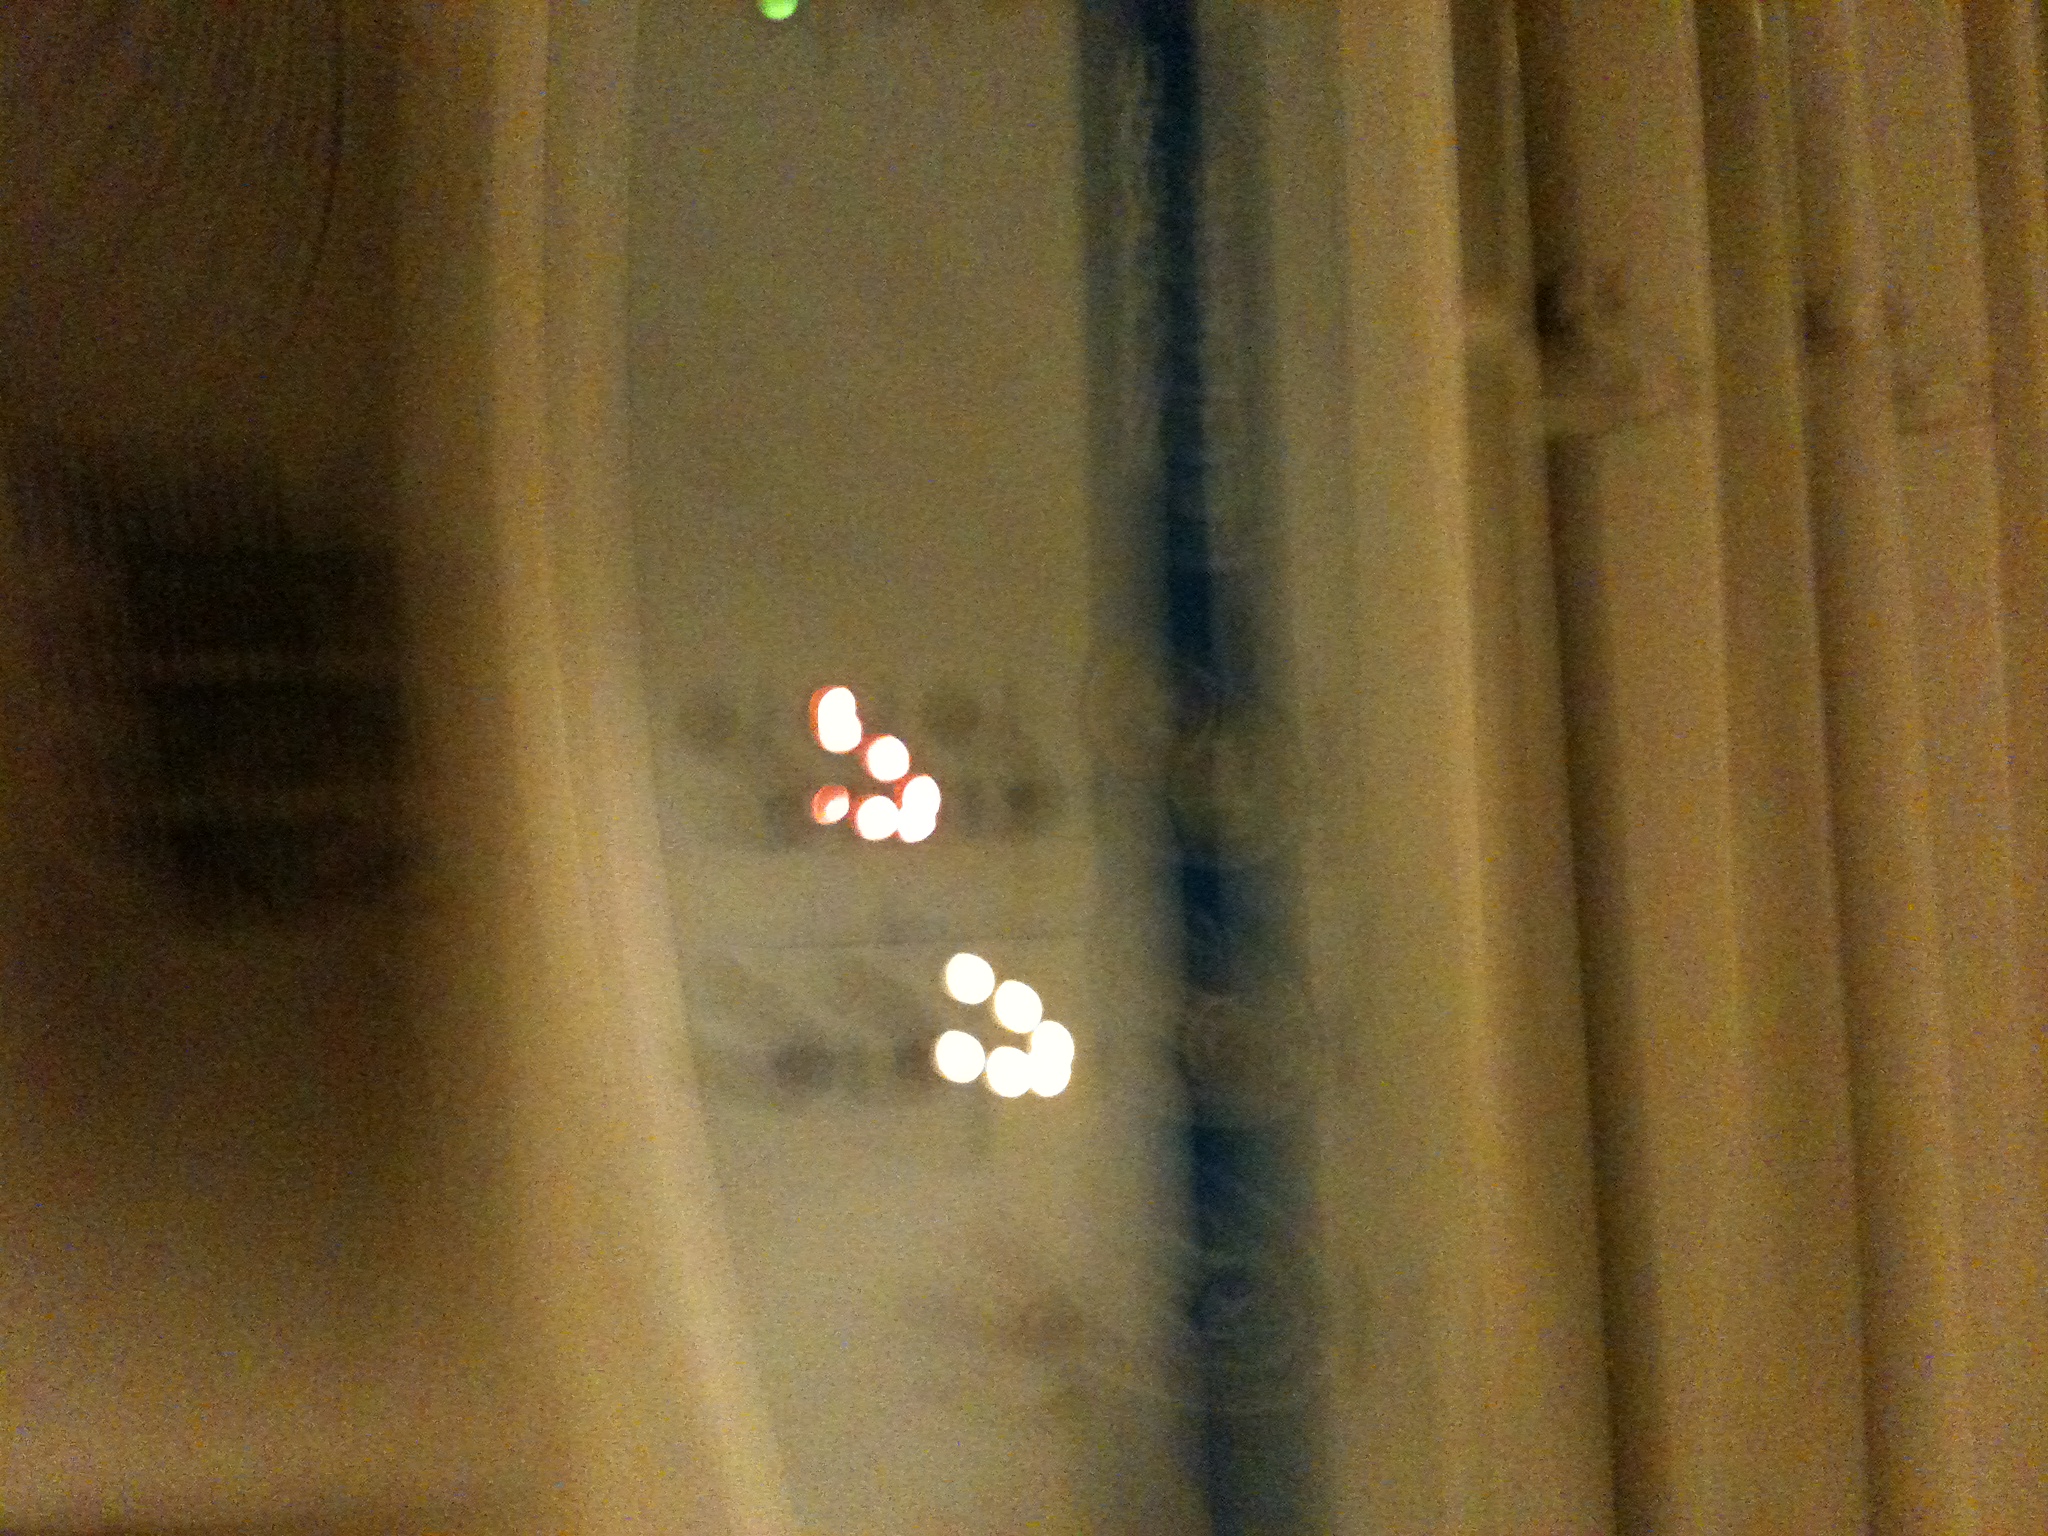Question: Is this set to fan?
Answer: unanswerable